Chemeketa Community College

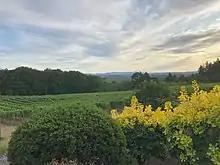
Working vineyard at Northwest Wine Studies Program at Chemeketa Eola

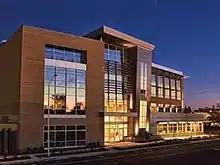
Exterior of Chemeketa's Center for Business and Industry

Chemeketa Community College (CCC) is a public community college in Salem, Oregon, with a campus in McMinnville, and education centers in Dallas, Brooks, and Woodburn. In addition, the college has a Center for Business and Industry in downtown Salem that houses the Small Business Development Center. It operates classes and programs benefiting area businesses.